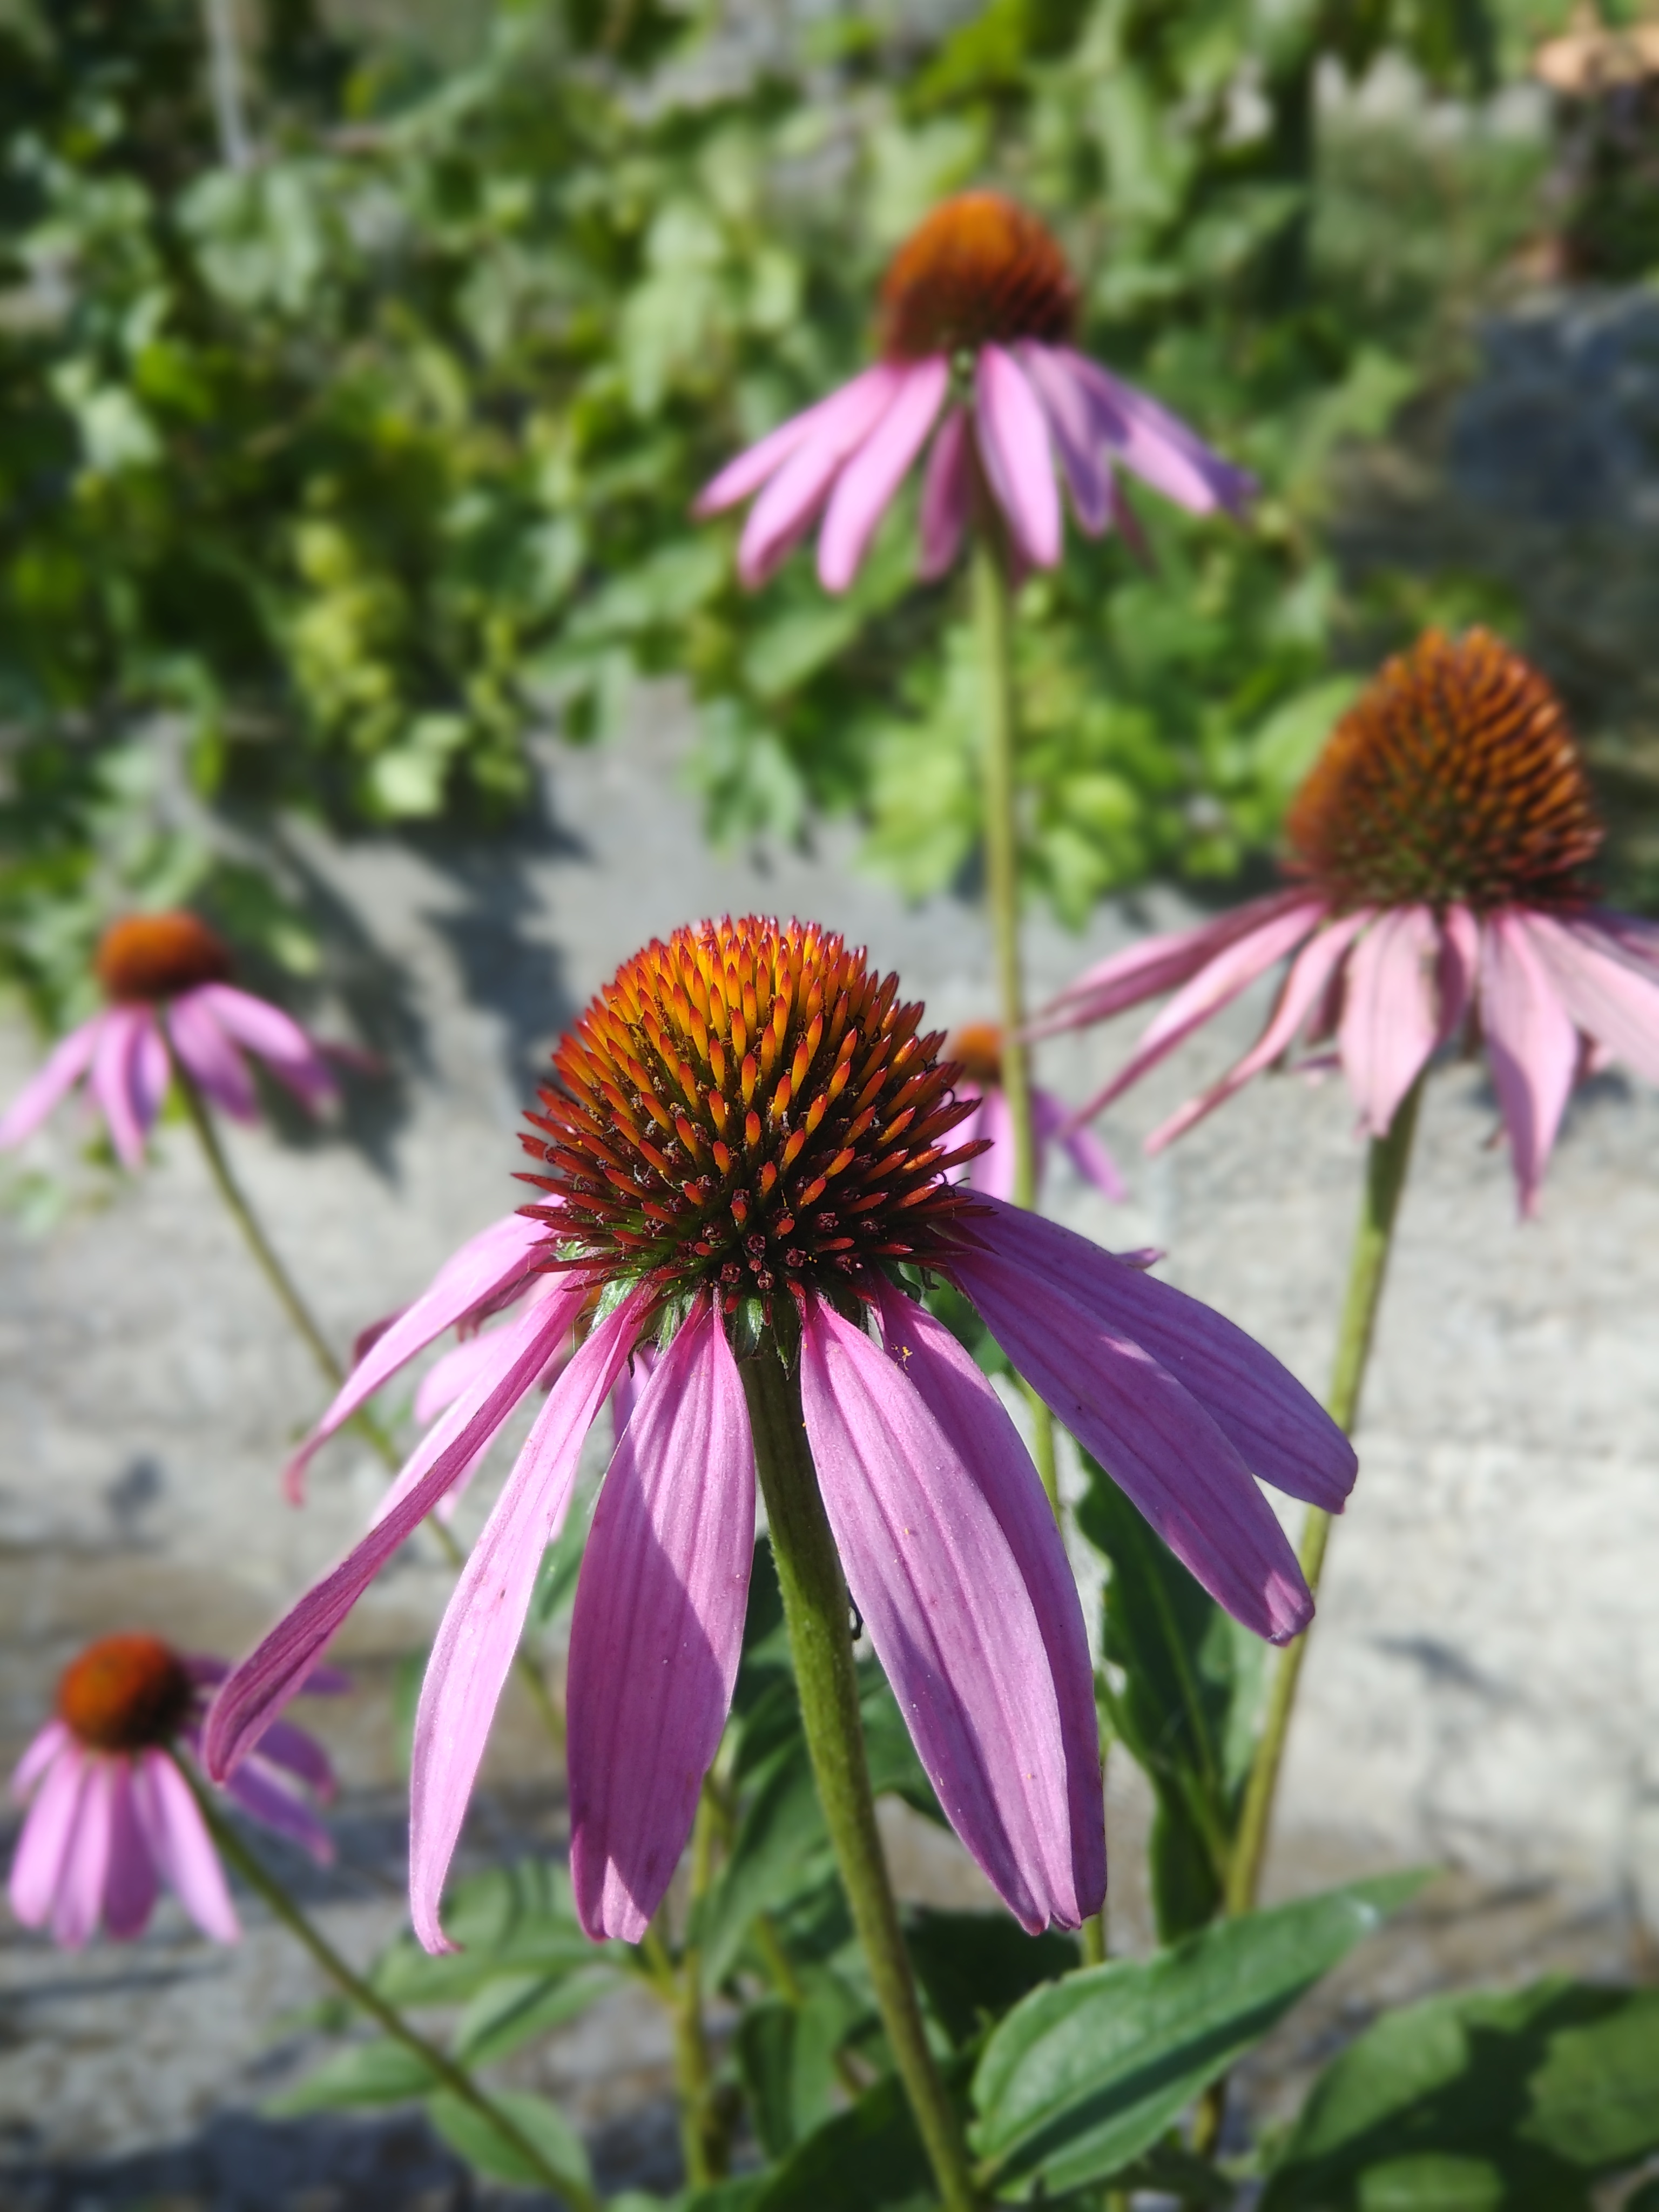
flower, flowering plant, purple coneflower, coneflower, plant, petal, botany, purple, daisy family, wildflower, asterales, perennial plant